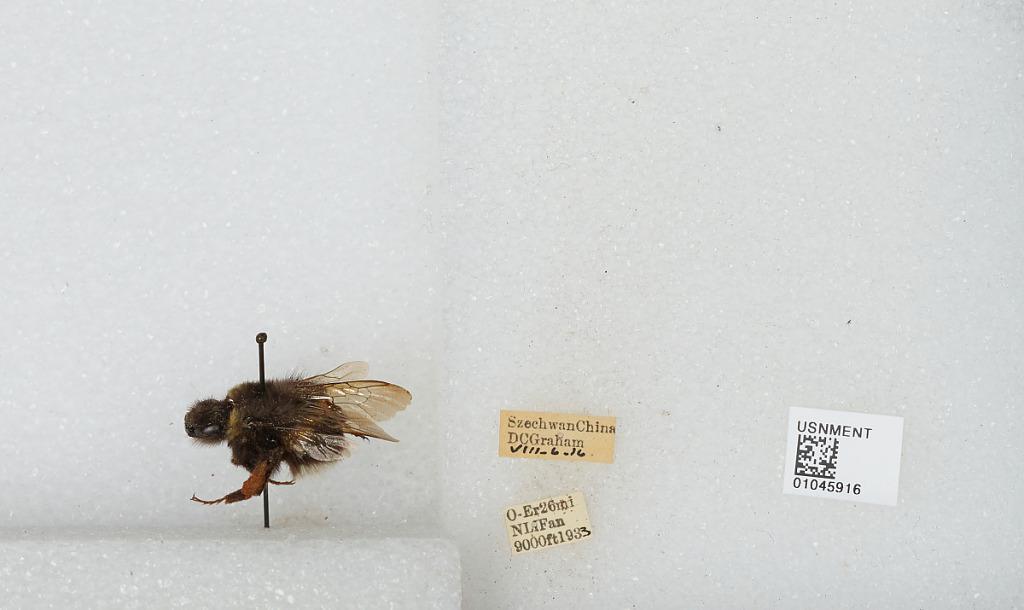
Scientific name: Bombus sp.
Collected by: D. Graham
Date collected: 1933-8-6
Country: China
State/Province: Sichuan
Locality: O-Er 26 miles North Li Fan